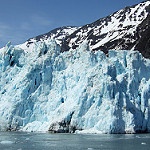
Label: glacier